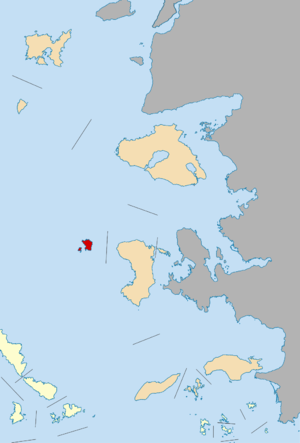
La Grèce est organisée depuis le 1ᵉʳ janvier 2011 en 13 régions et 325 dèmes.